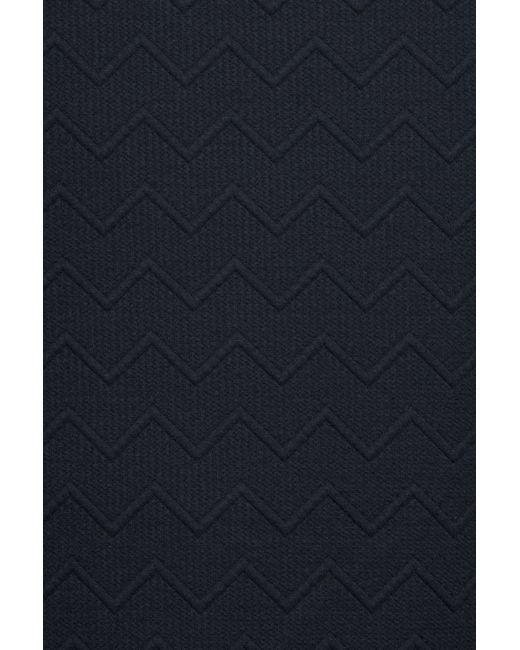
Schwarzer strukturierter Zick-Zack-Designstoff für mehrere Verwendungszwecke